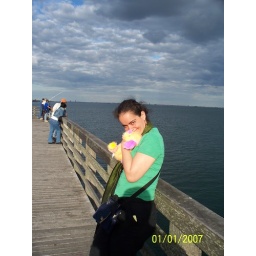
I won Maria a pink fuzzy toy dog by throwing $30's worth of darts at balloons!